Interstate 405 (Oregon)

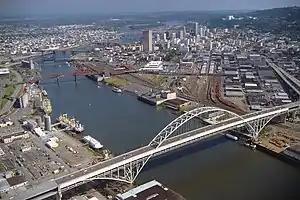
Aerial view of Downtown Portland and the Fremont Bridge, which carries I-405 across the Willamette River, taken in 1988

I-405 begins at a three-way stack interchange with I-5 and Harbor Drive on the south side of Downtown Portland near the South Waterfront neighborhood. I-5 continues northeast from the interchange to the Marquam Bridge to East Portland and south towards South Portland, passing under the Ross Island Bridge. I-405 travels northwest along the foothills of the Southwest Hills, traveling around the urban campus of Portland State University and passing the end of the South Park Blocks. It begins a short concurrency with US 26.